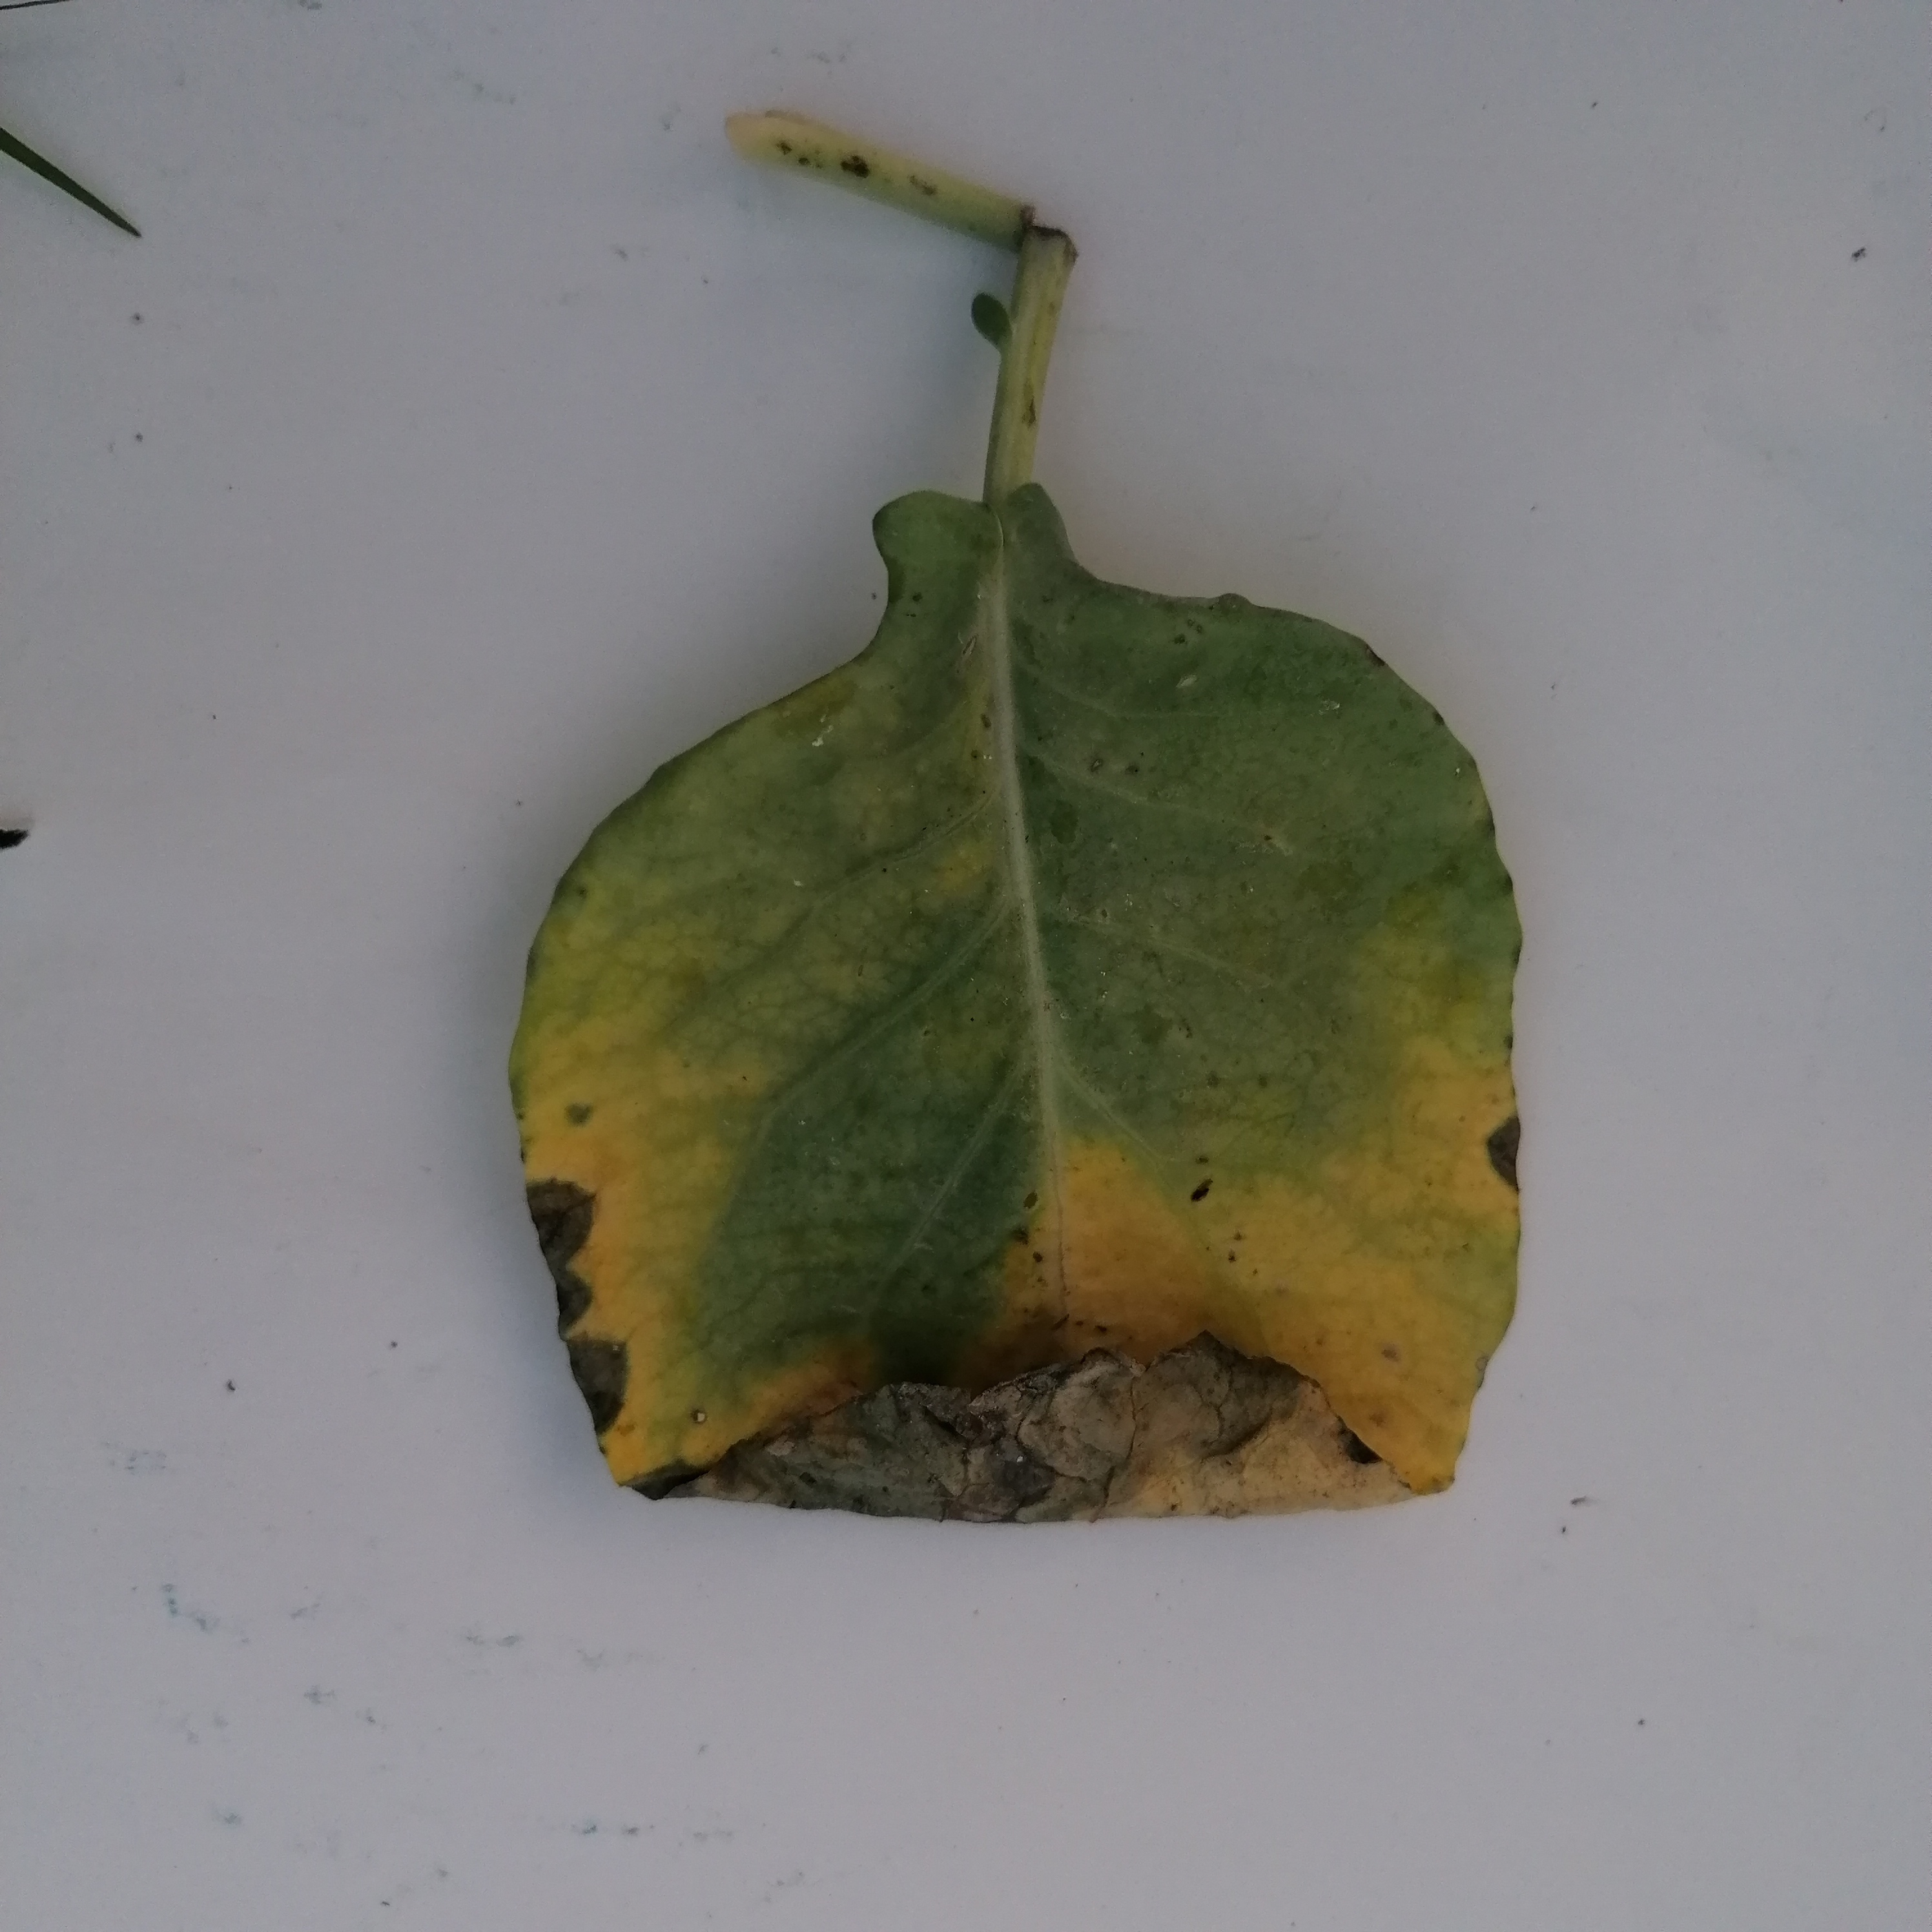
Label: Black Rot